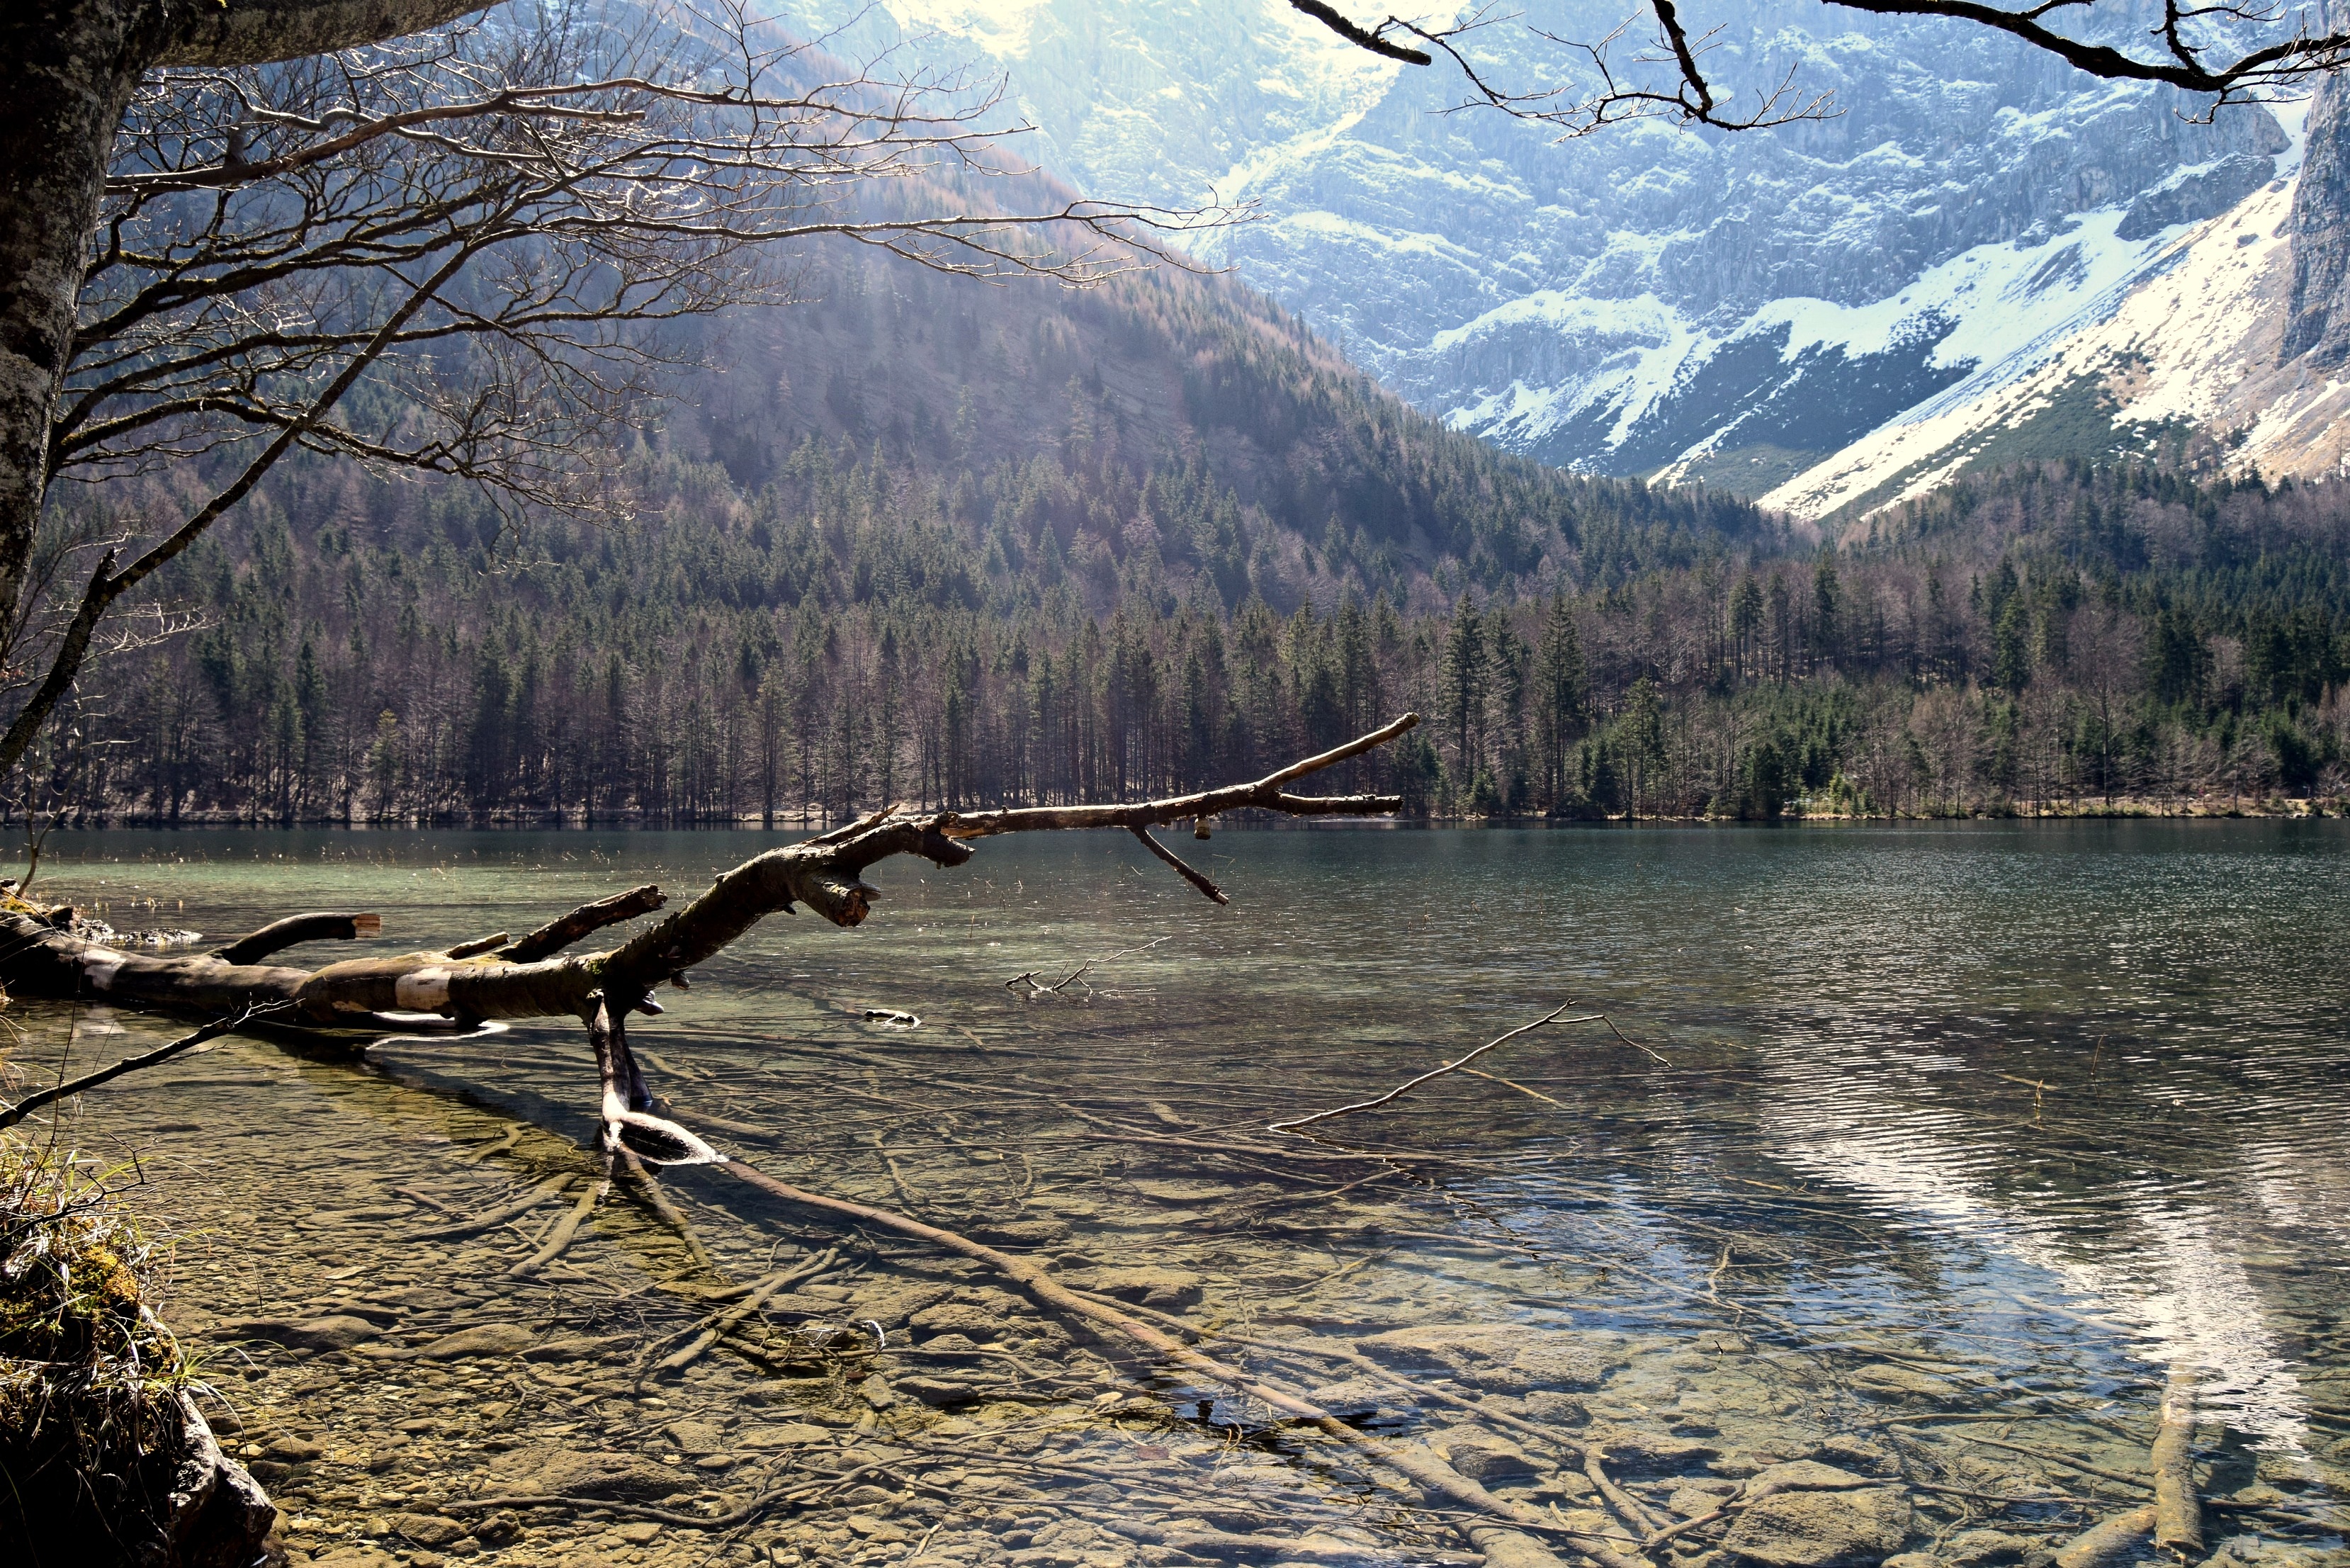
tree, nature, wilderness, branch, mountain, winter, lake, river, mountain range, reflection, recreational fishing